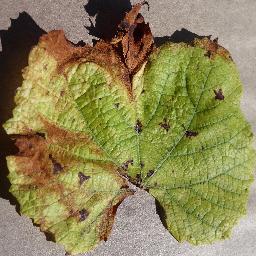
Label: Grape___Leaf_blight_(Isariopsis_Leaf_Spot)